1964 Brazilian coup d'état

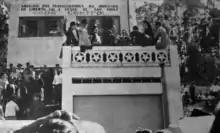

Both Jânio and Jango inherited from Juscelino Kubitschek (JK) a modernizing but unbalanced economy and were unable to overcome the Brazilian economic difficulties of the early 1960s, especially the growth of inflation and the deficit in the balance of payments. Inflation rose from 30.5% in 1960 to 79.9% in 1963 and 92.1% in 1964. Brazil's GDP grew by 8.6% in 1961 and only 0.6% in 1963. Wage erosion concerned both the middle and working classes. The failure to overcome the economic crisis was due in part to pressure from domestic (workers and business) and external interest groups. Increasing costs of living boosted the organization and activity of trade unionism. There were 430 strikes in the period from 1961 to 1963, compared to only 180 from 1958 to 1960. The General Workers' Command (CGT), which emerged outside union legislation, organized the "first strikes of an explicitly political nature in Brazilian history".